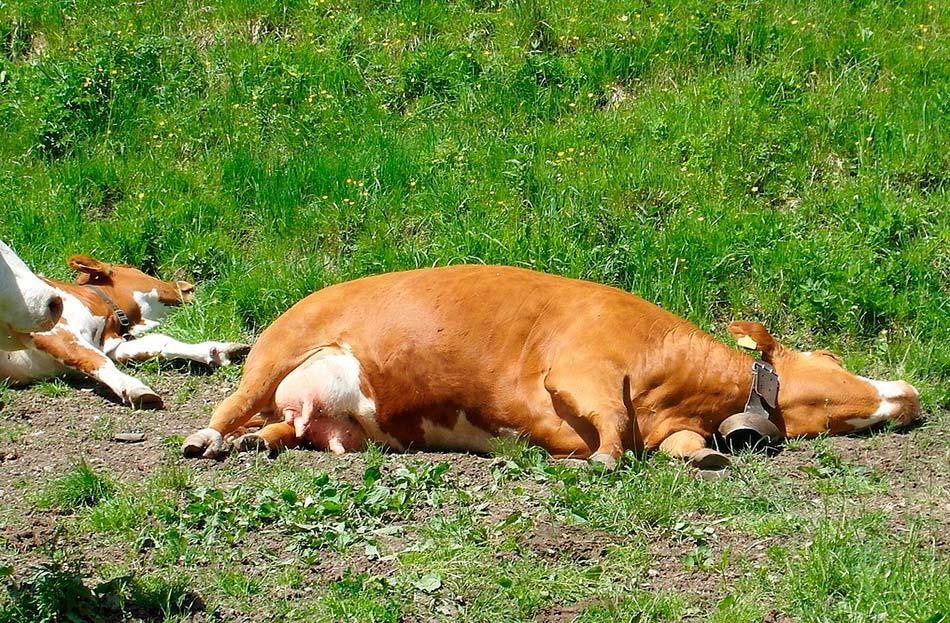
Kwenye ardhi iliyoshinikiza nyasi za rangi ya kijani kibichi wapo ng'ombe wawili wamelala na mmoja wa tatu akionyesha mapua peke yake.